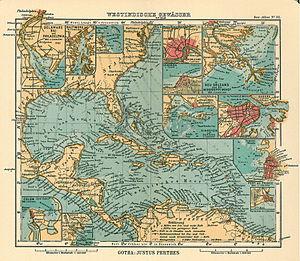
La bataille de La Havane est une bataille qui se déroule de mars à août 1762 dans le cadre de guerre de Sept Ans. Les forces britanniques assiègent et prennent la ville de La Havane, portant un sérieux coup à la marine espagnole. La ville sera finalement rendue aux Espagnols après le traité de Paris de 1763.